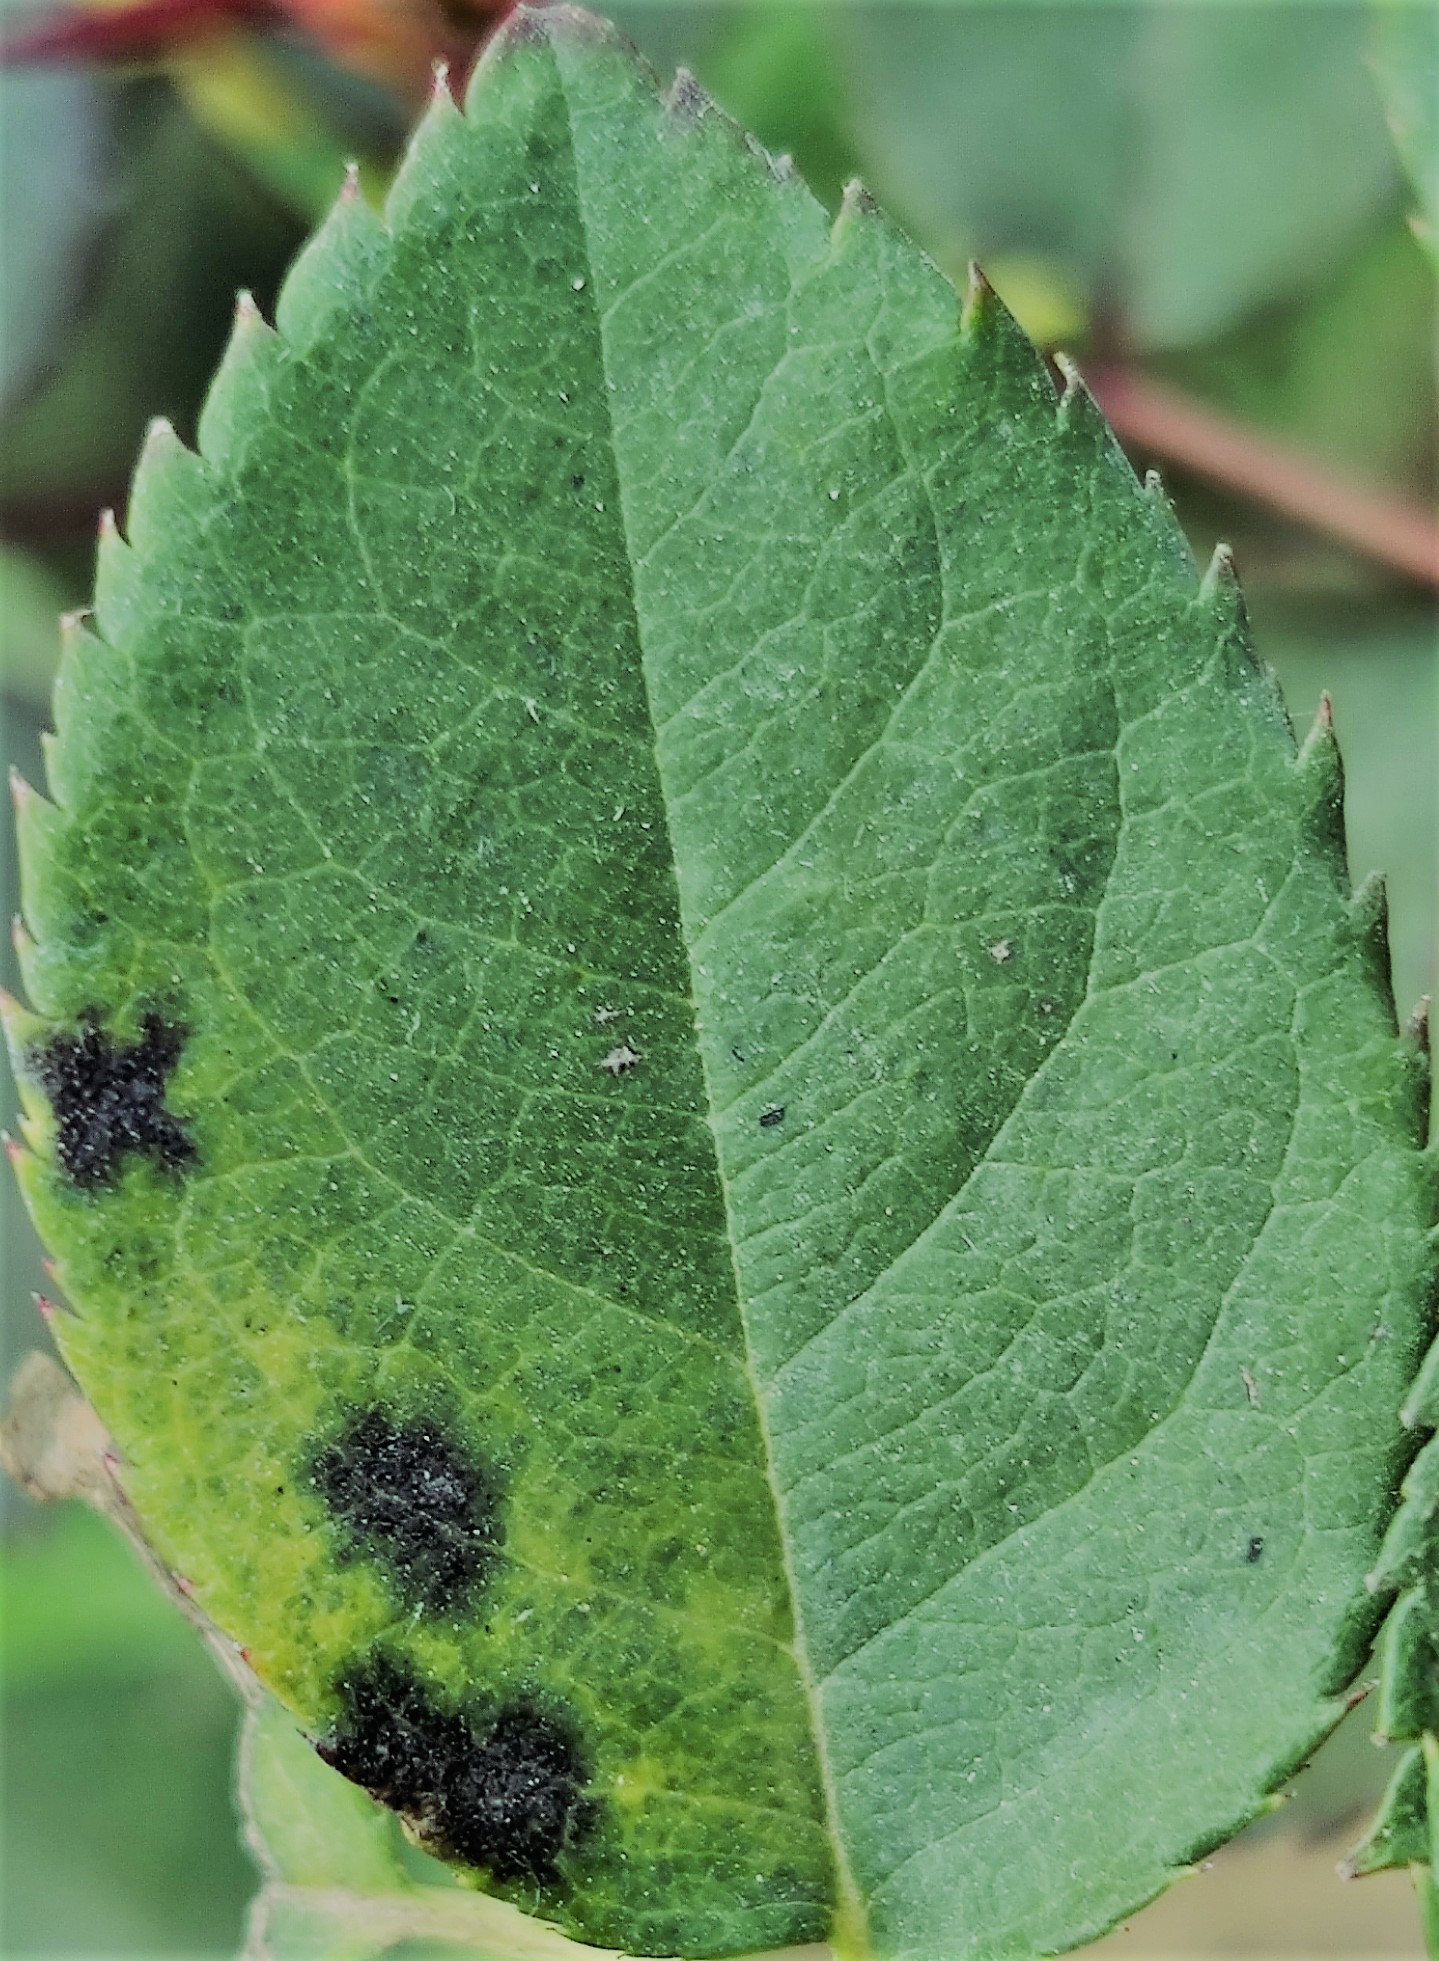
Label: Black Spot